Thotti Jaya

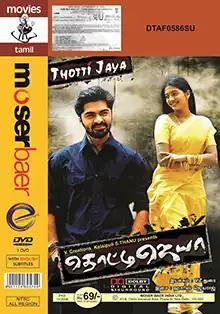
Poster

Thotti Jaya is a 2005 Indian Tamil-language action film written and directed by Durai and produced by Kalaipuli S. Thanu. The film stars Silambarasan in the titular role with Gopika plays the female lead, while Pradeep Rawat (in his Tamil debut) essays a supporting role. The soundtrack was composed by Harris Jayaraj with cinematography by R. D. Rajasekhar and Anthony.